Viola sororia

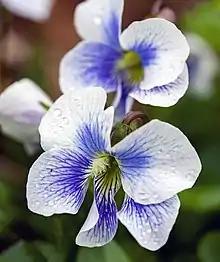
Common Blue Violet ("Viola sororia") color variant

"Viola sororia" is a short-stemmed, herbaceous perennial plant that grows in well-drained and shady habitats. This wide violet has glossy, heart-shaped leaves and are topped with purple flowers with white throats. The lower three petals are hairy and the stem of the flower droops slightly. These flowers can be found in the woods, thickets, and near stream beds. "V. sororia" can live and reproduce for more than 10 years. Blooming in the spring and summer (April–August), "Viola sororia" can be found in colors of white, blue, or purple.